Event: Typhoon Ruby
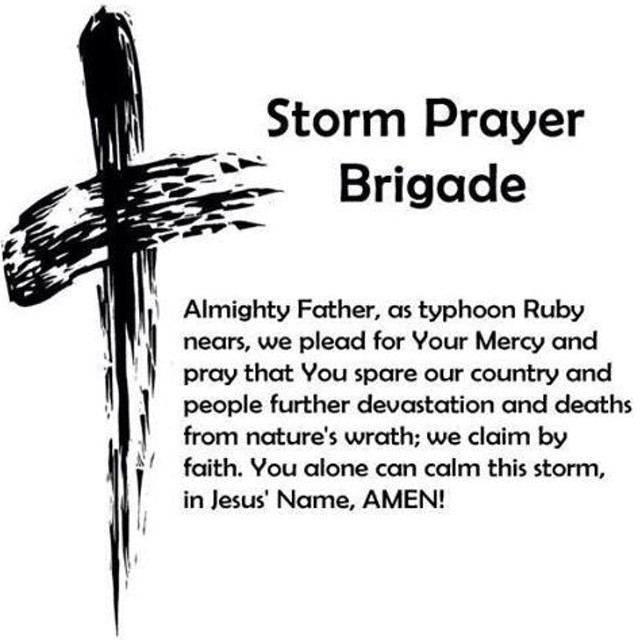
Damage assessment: no_damage